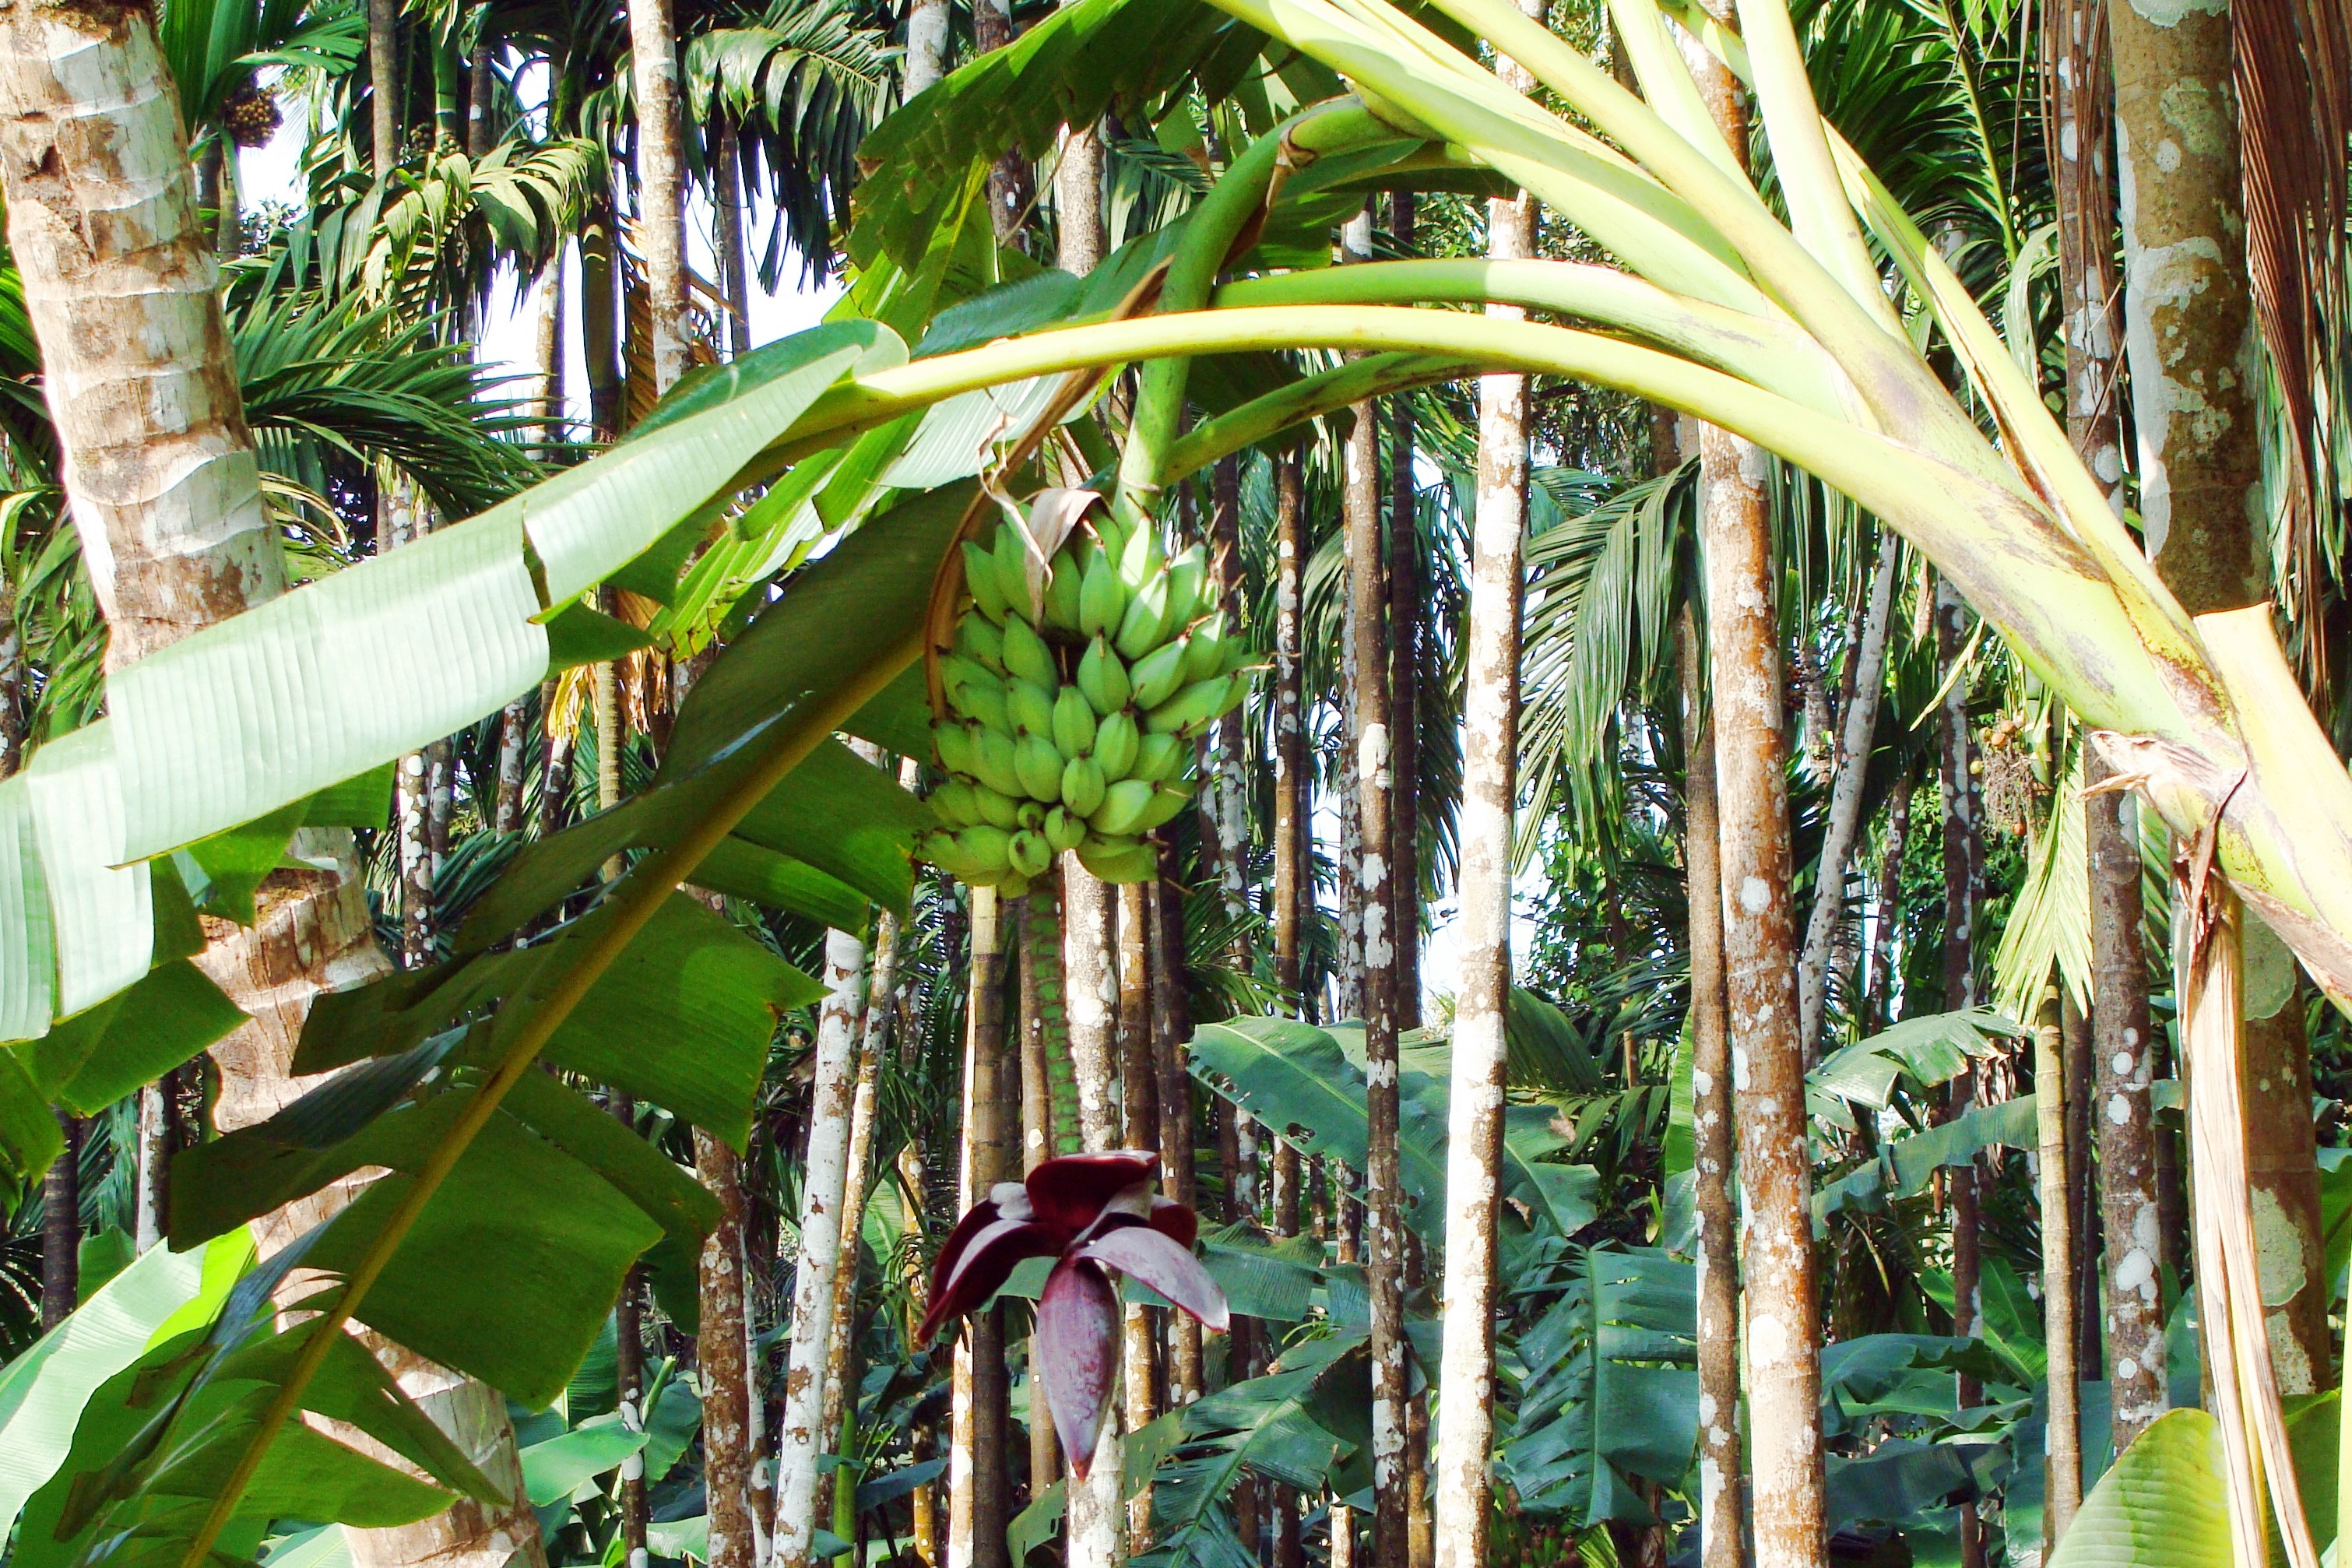
tree, nature, forest, wilderness, plant, fruit, flower, trunk, ripe, environment, food, jungle, ingredient, produce, crop, natural, fresh, botany, agriculture, garden, juicy, healthy, delicious, health, leaves, outdoors, woods, nutrition, rainforest, branches, tasty, vegetarian, plantation, raw, india, woodland, bamboo, diet, tropics, plantain, organic, nutritious, flowering plant, banana green, grass family, land plant, arecales, palm family